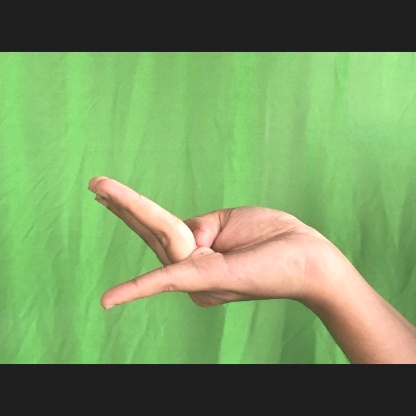
Mudra: Chaturam